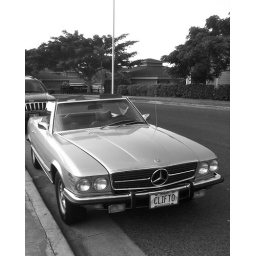
Classic in black and white